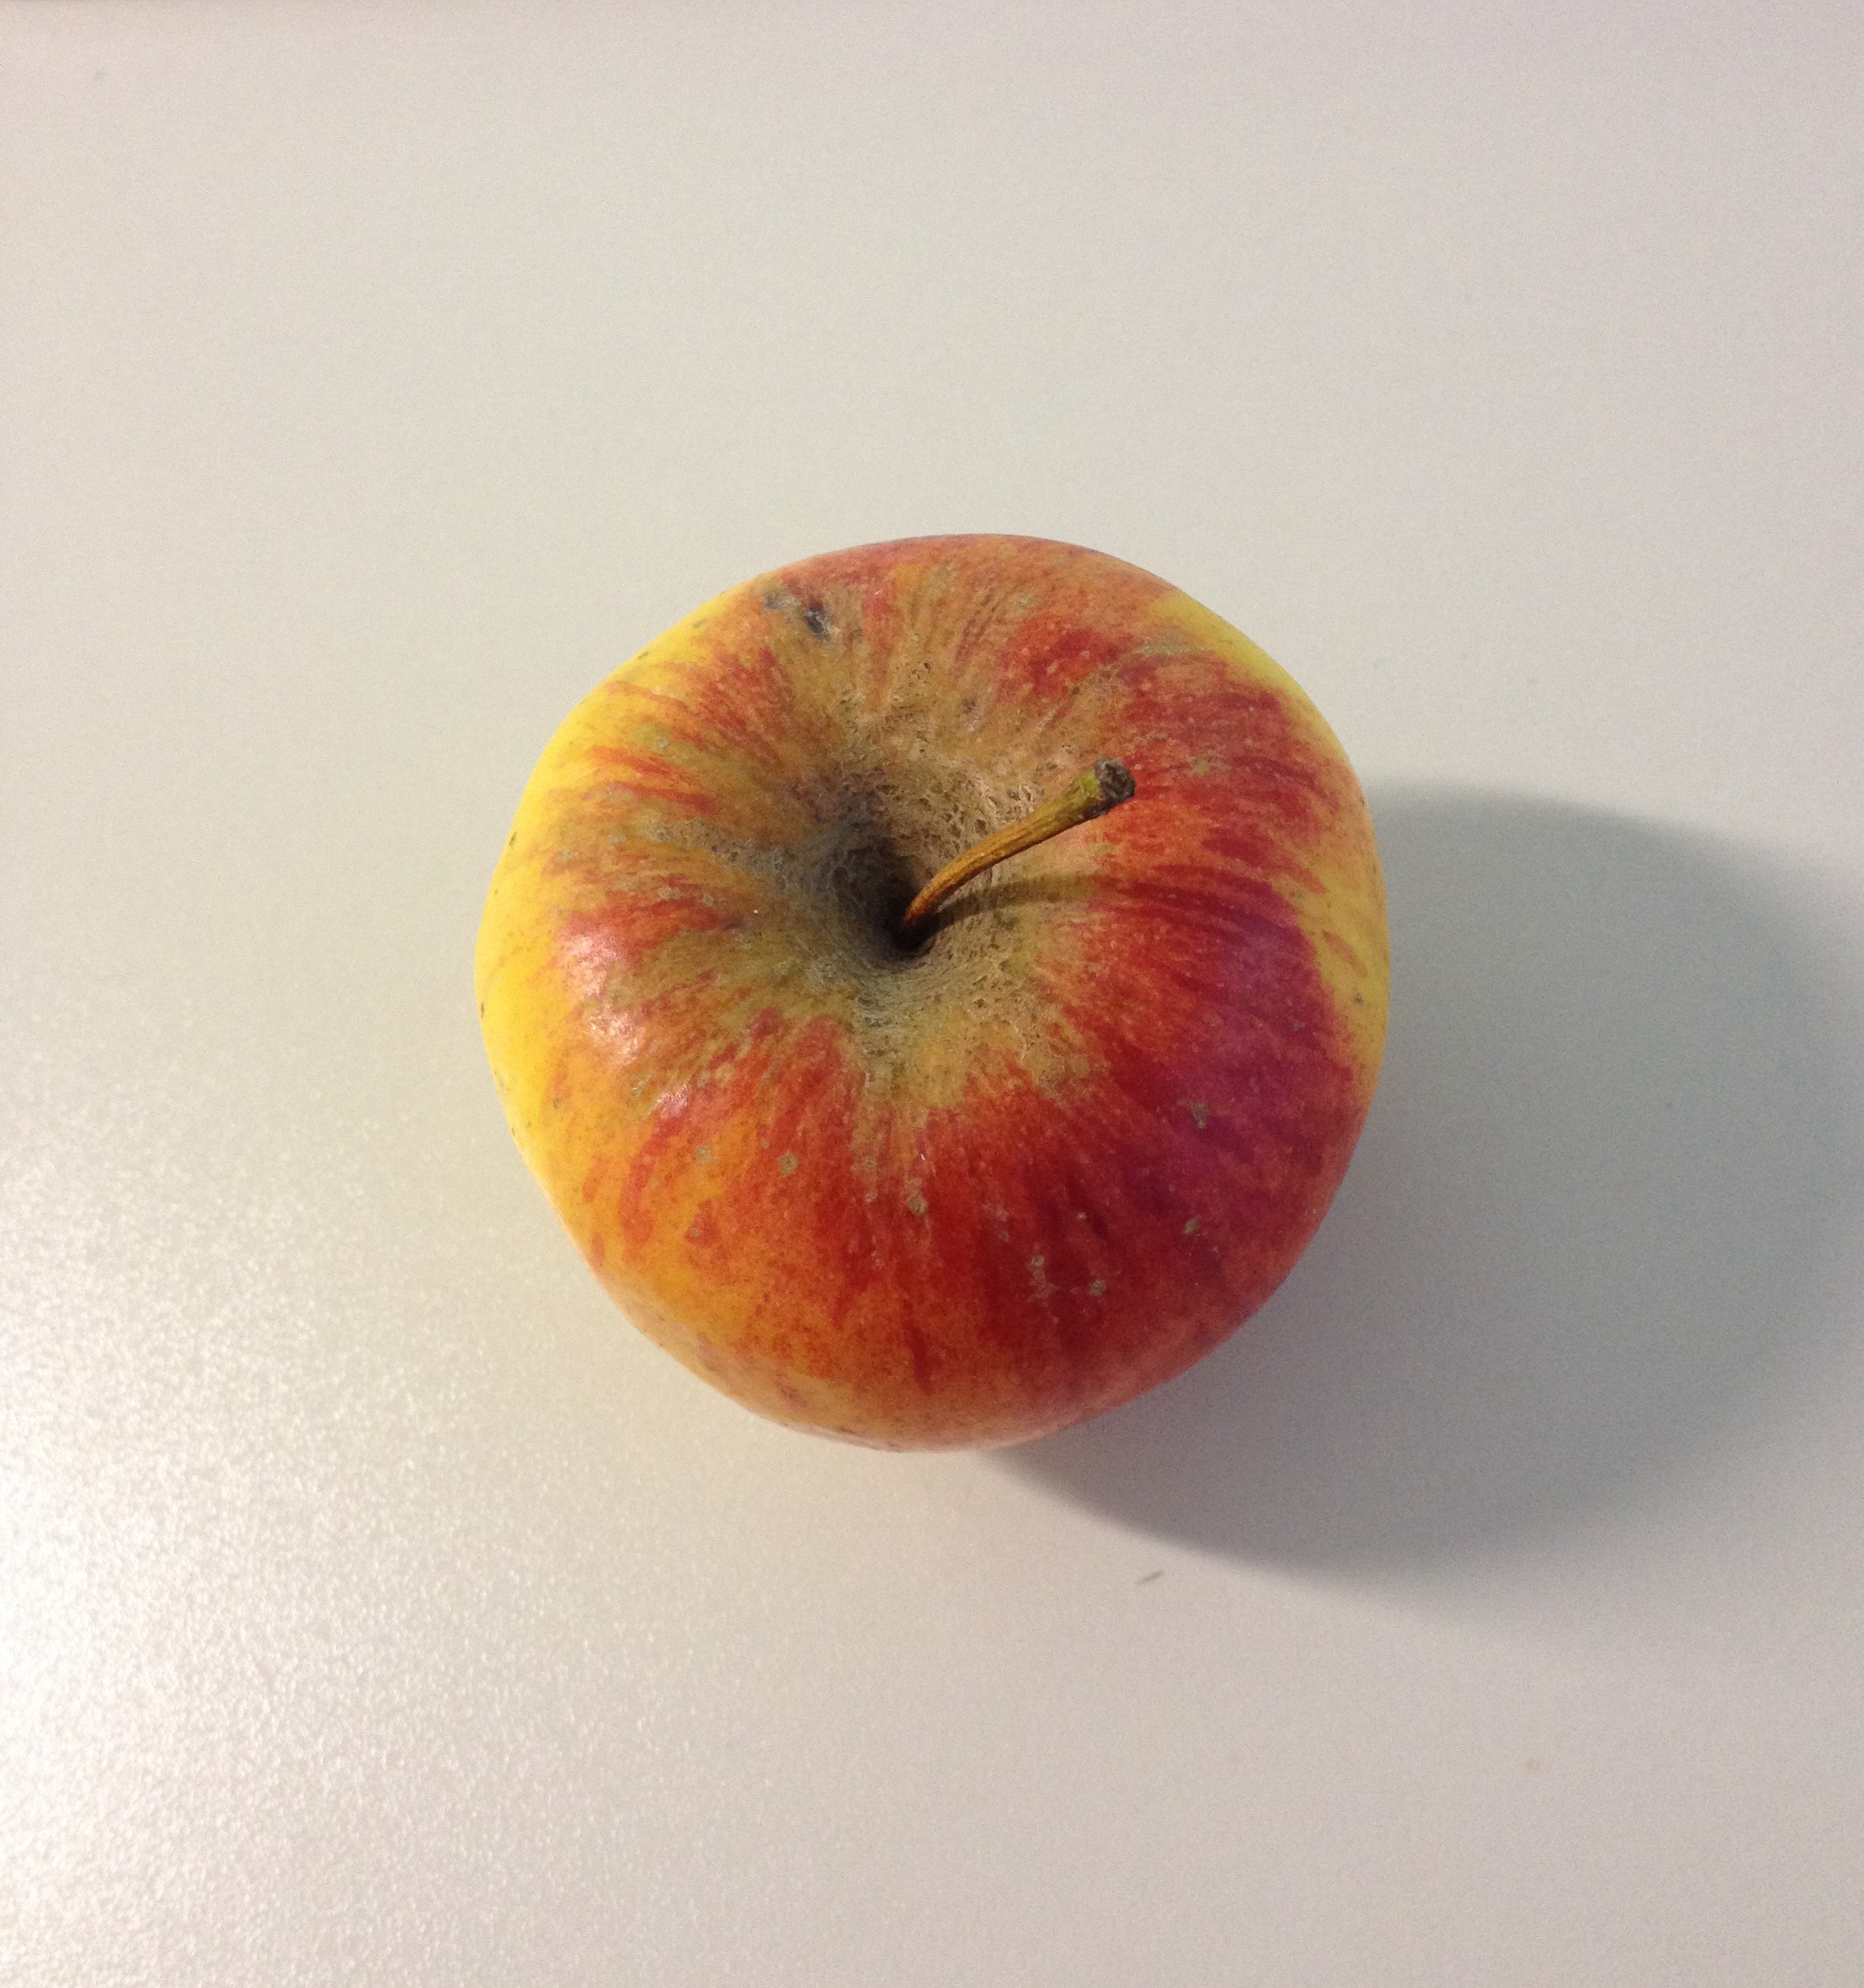
apple, plant, fruit, flower, ripe, food, produce, healthy, delicious, close up, peach, vitamins, bless you, macro photography, flowering plant, rose family, land plant, rose order